Iraq War troop surge of 2007

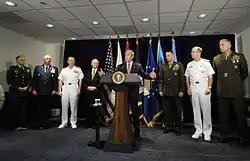
Bush makes a statement to reporters on the war in Iraq, following a meeting with senior US military leaders at the Pentagon, May 2007.

Polls showed that after the 2006 general election, "A substantial majority of Americans expect Democrats to reduce or end American military involvement in Iraq if they [won] control of Congress". This view of the election as a referendum on the war was endorsed by Democratic leader Nancy Pelosi who in the final days of the campaign said, "This election is about Iraq. If indeed it turns out the way that people expect it to turn out, the American people will have spoken, and they will have rejected the course of action the president is on." The news media viewed the Democratic victory in both houses of the US Congress as "punishing President George W. Bush and his Republicans over ethics scandals in Washington and a failing war in Iraq."